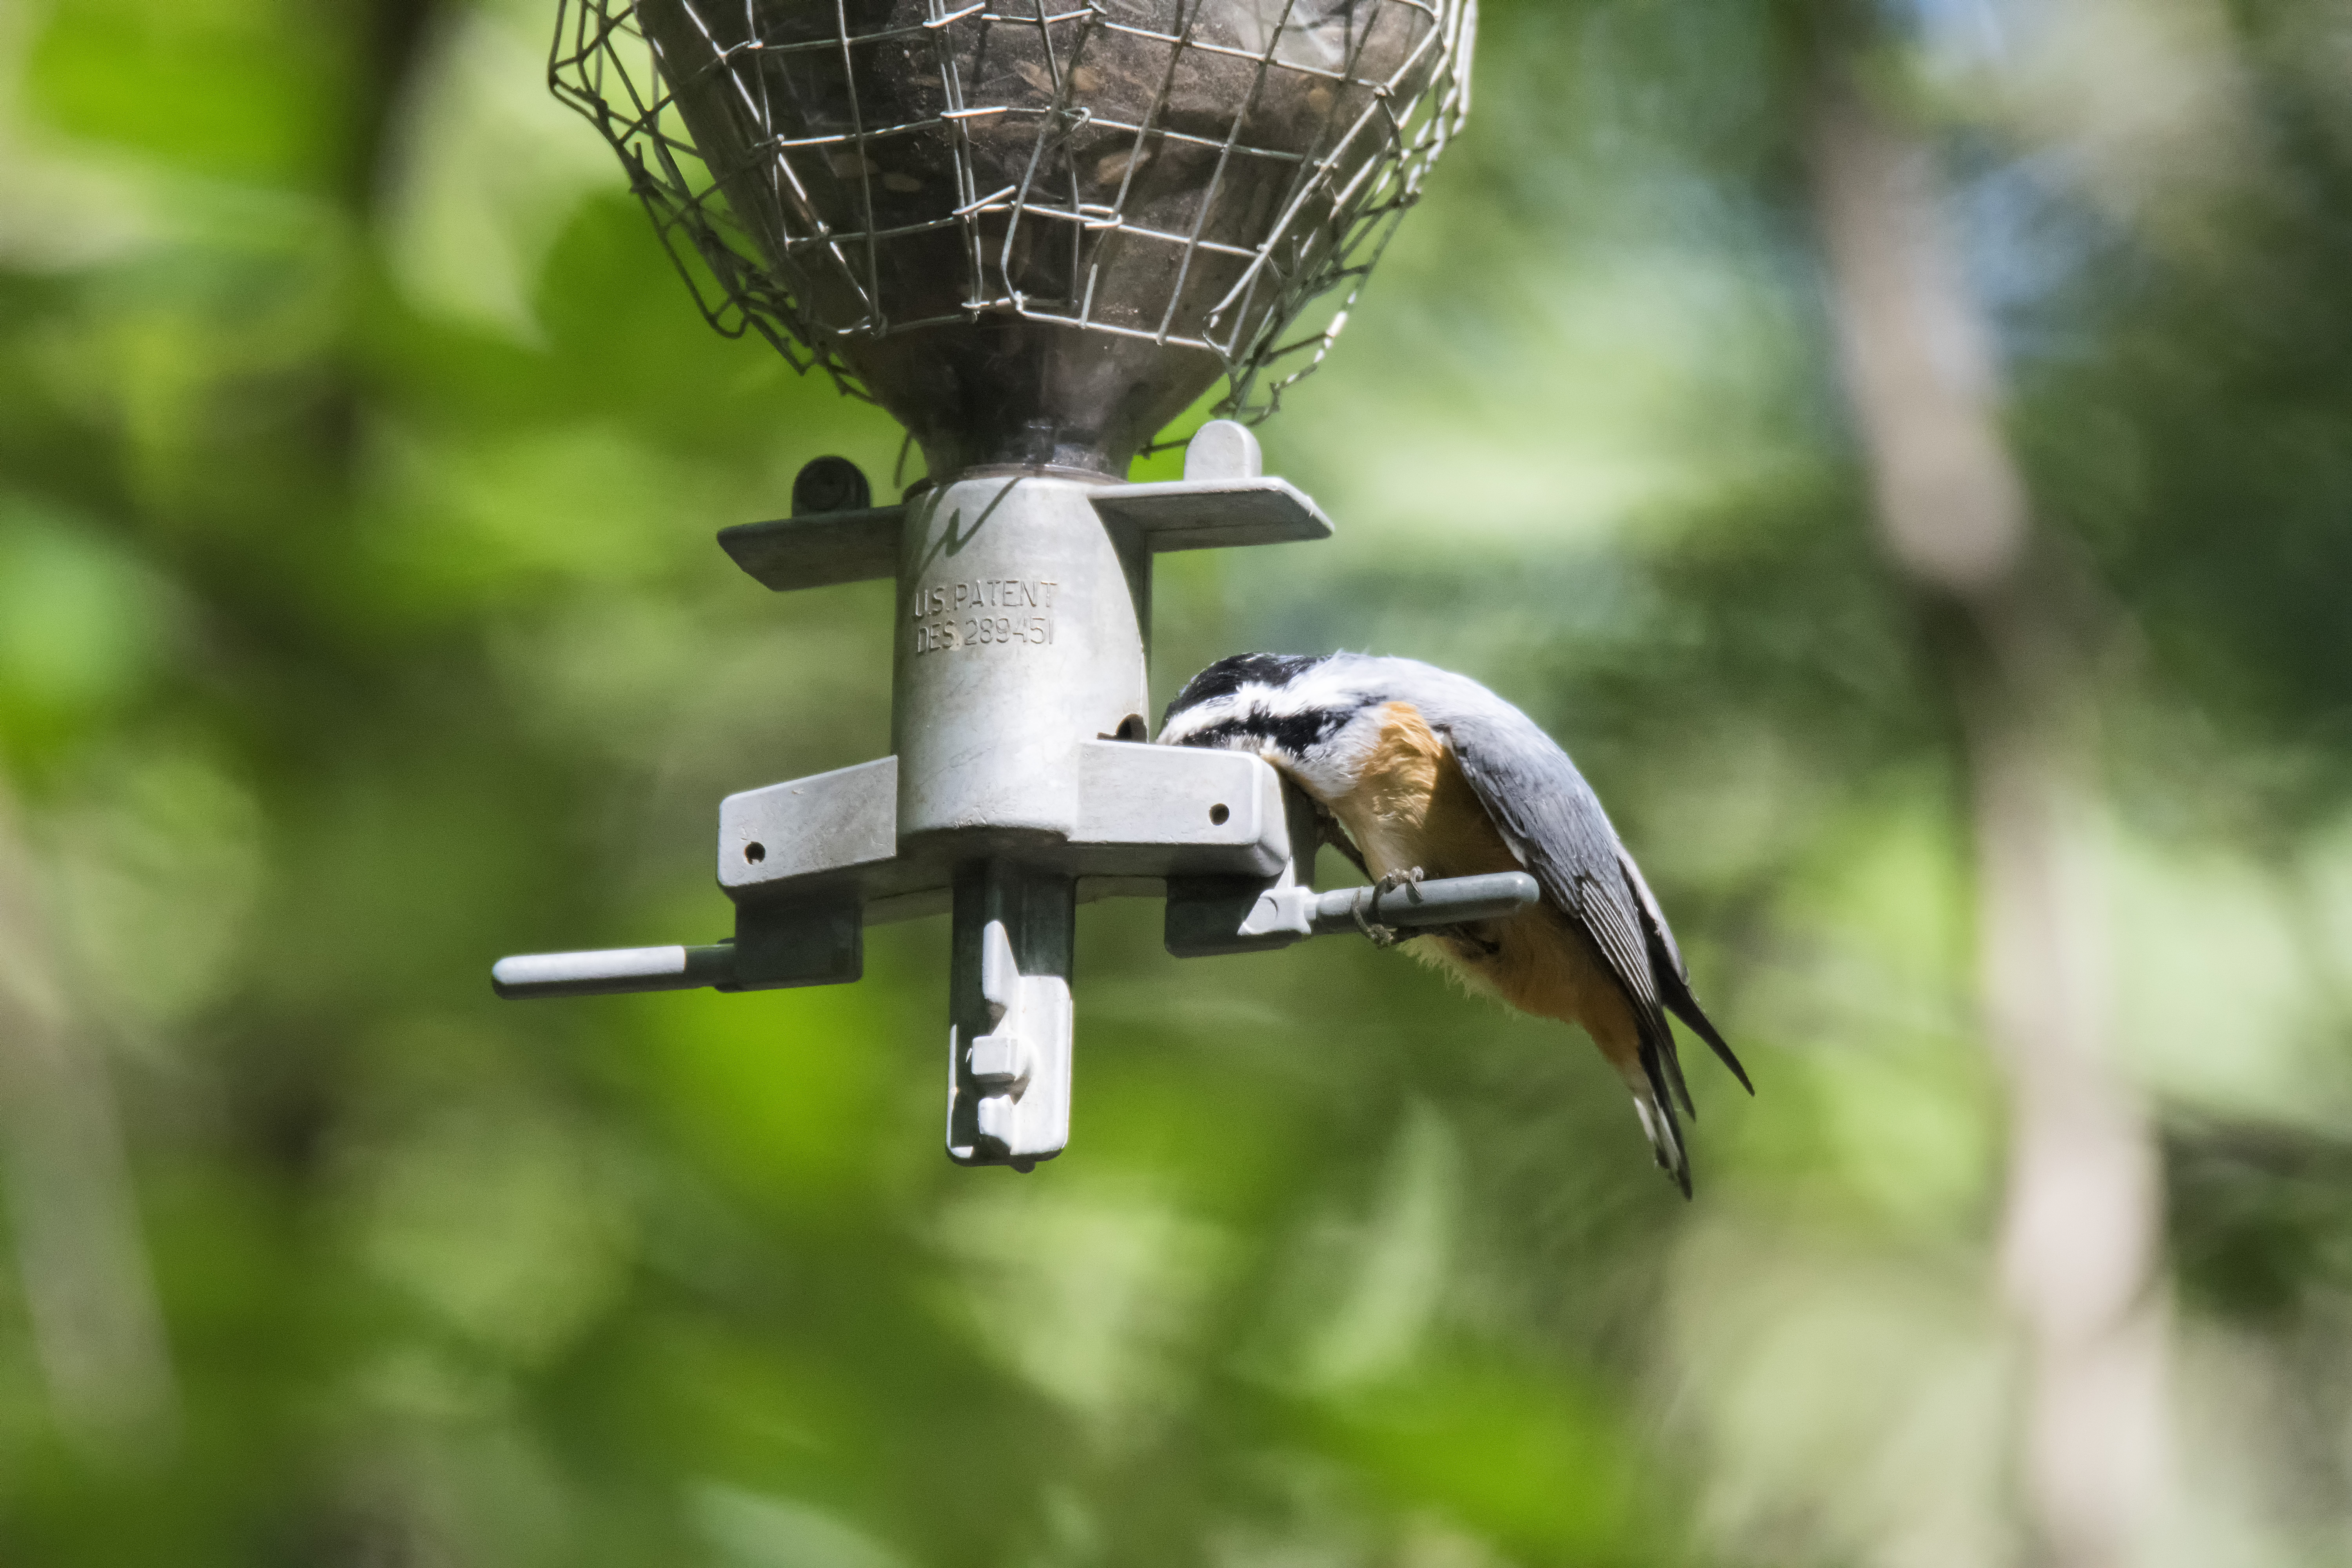
bird, red, fauna, canada, a, quebec, sherbrooke, oiseau, sittelle, poitrine, rousse, breasted, nuthatch, perching bird